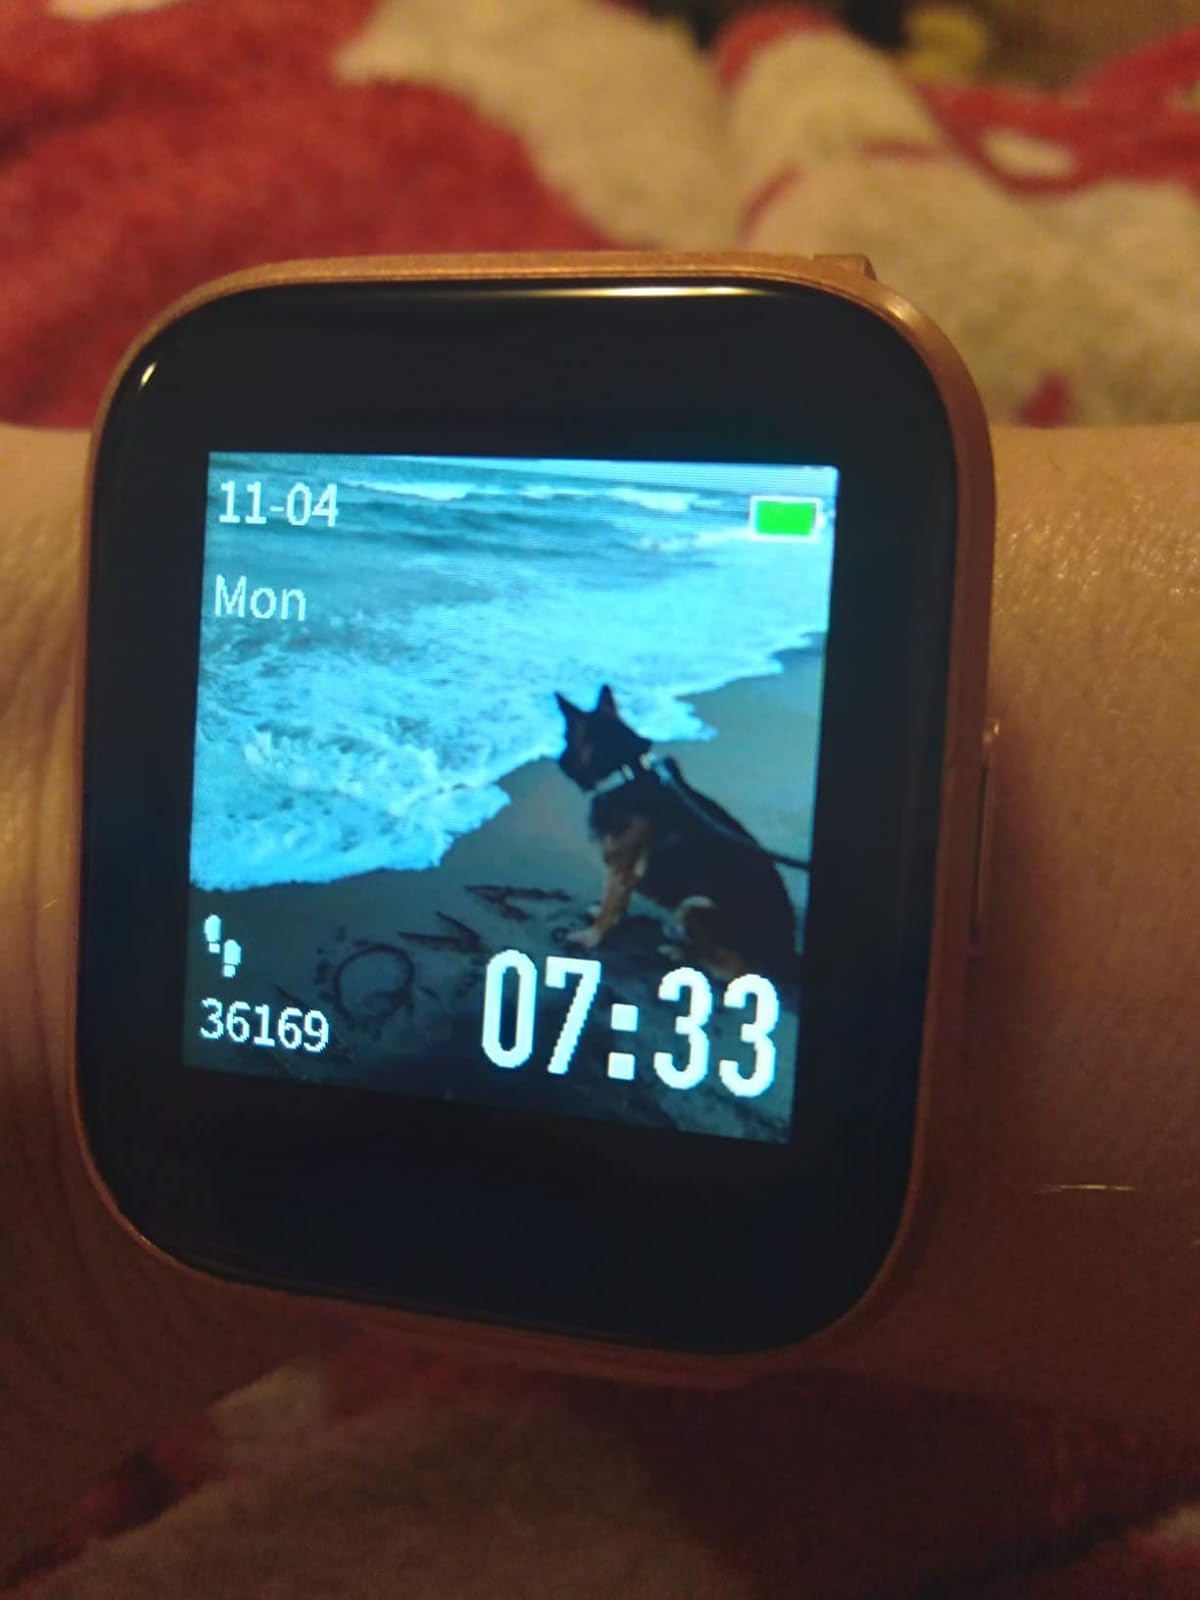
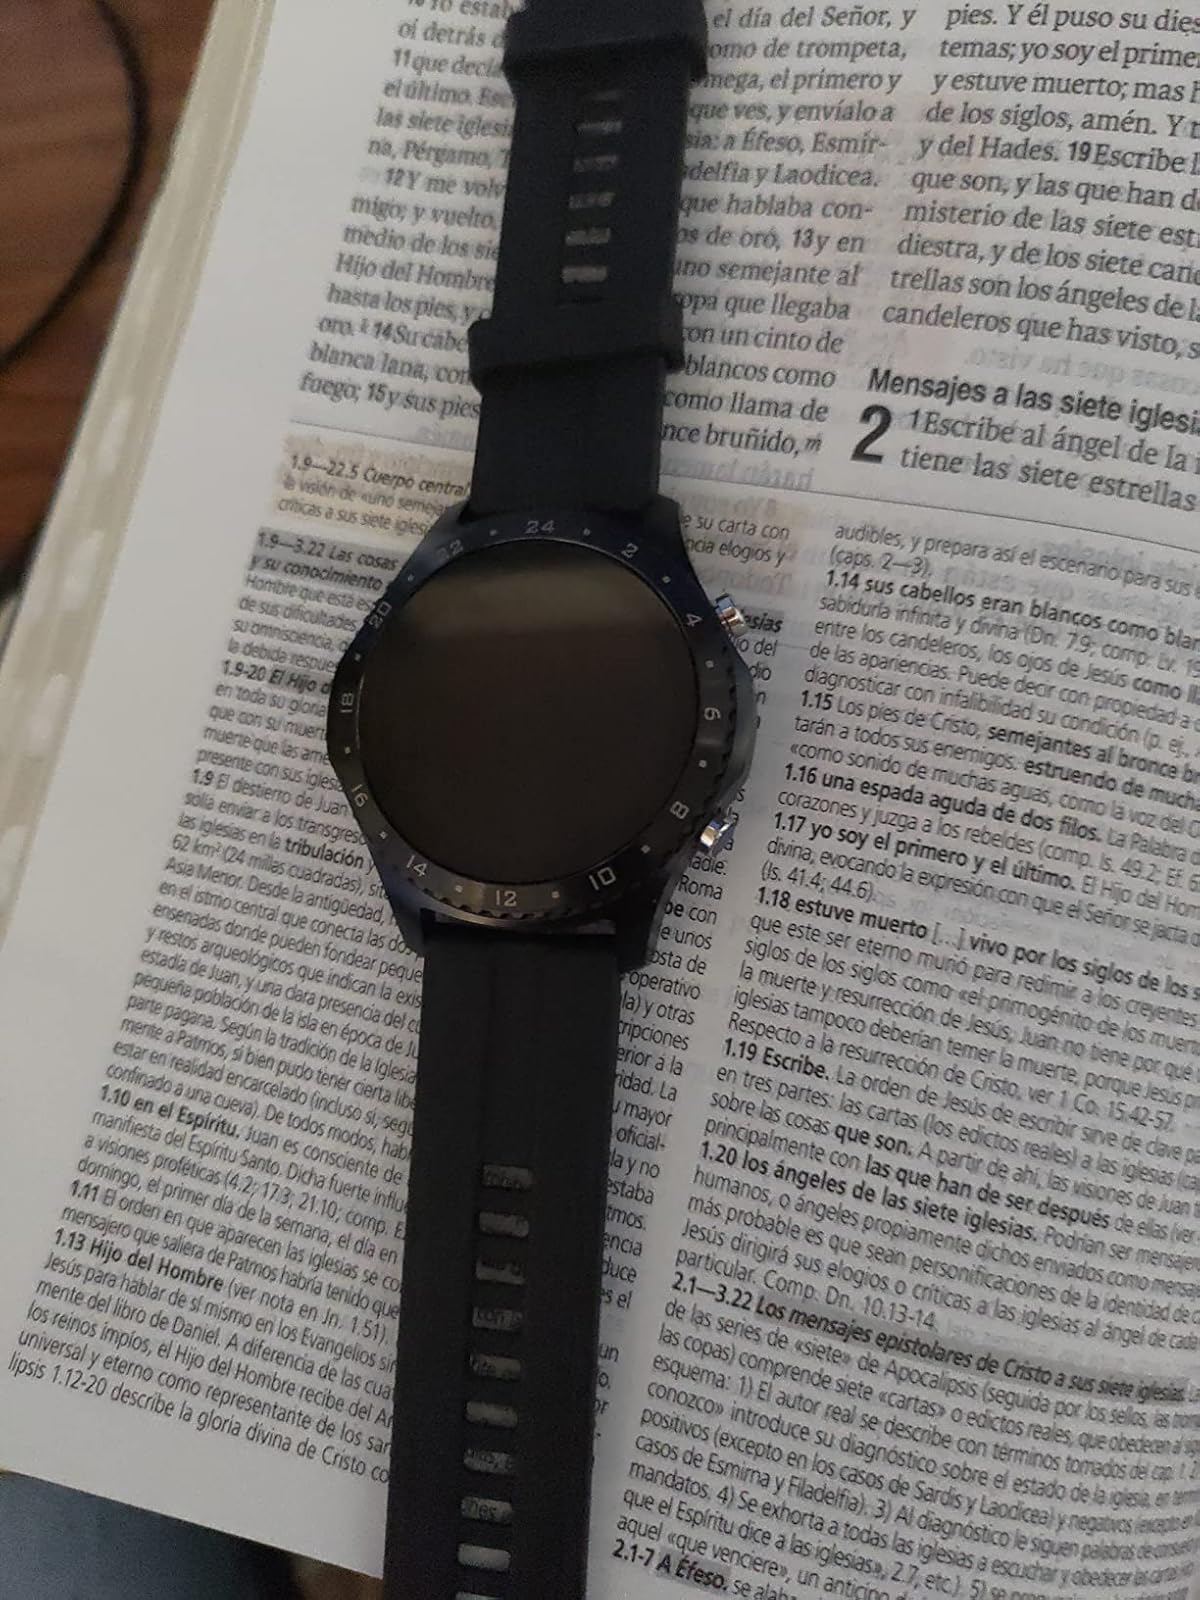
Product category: smartwatch
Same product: no